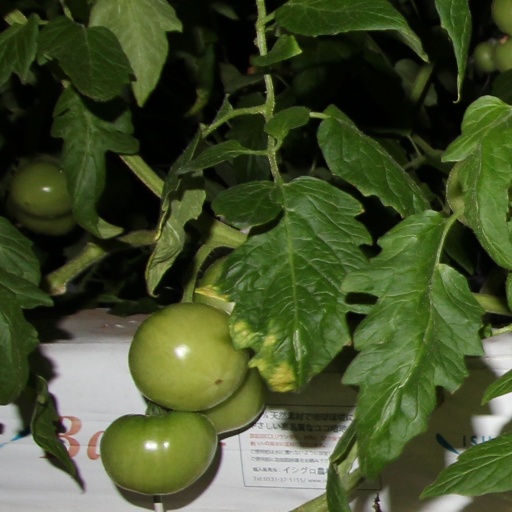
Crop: tomato